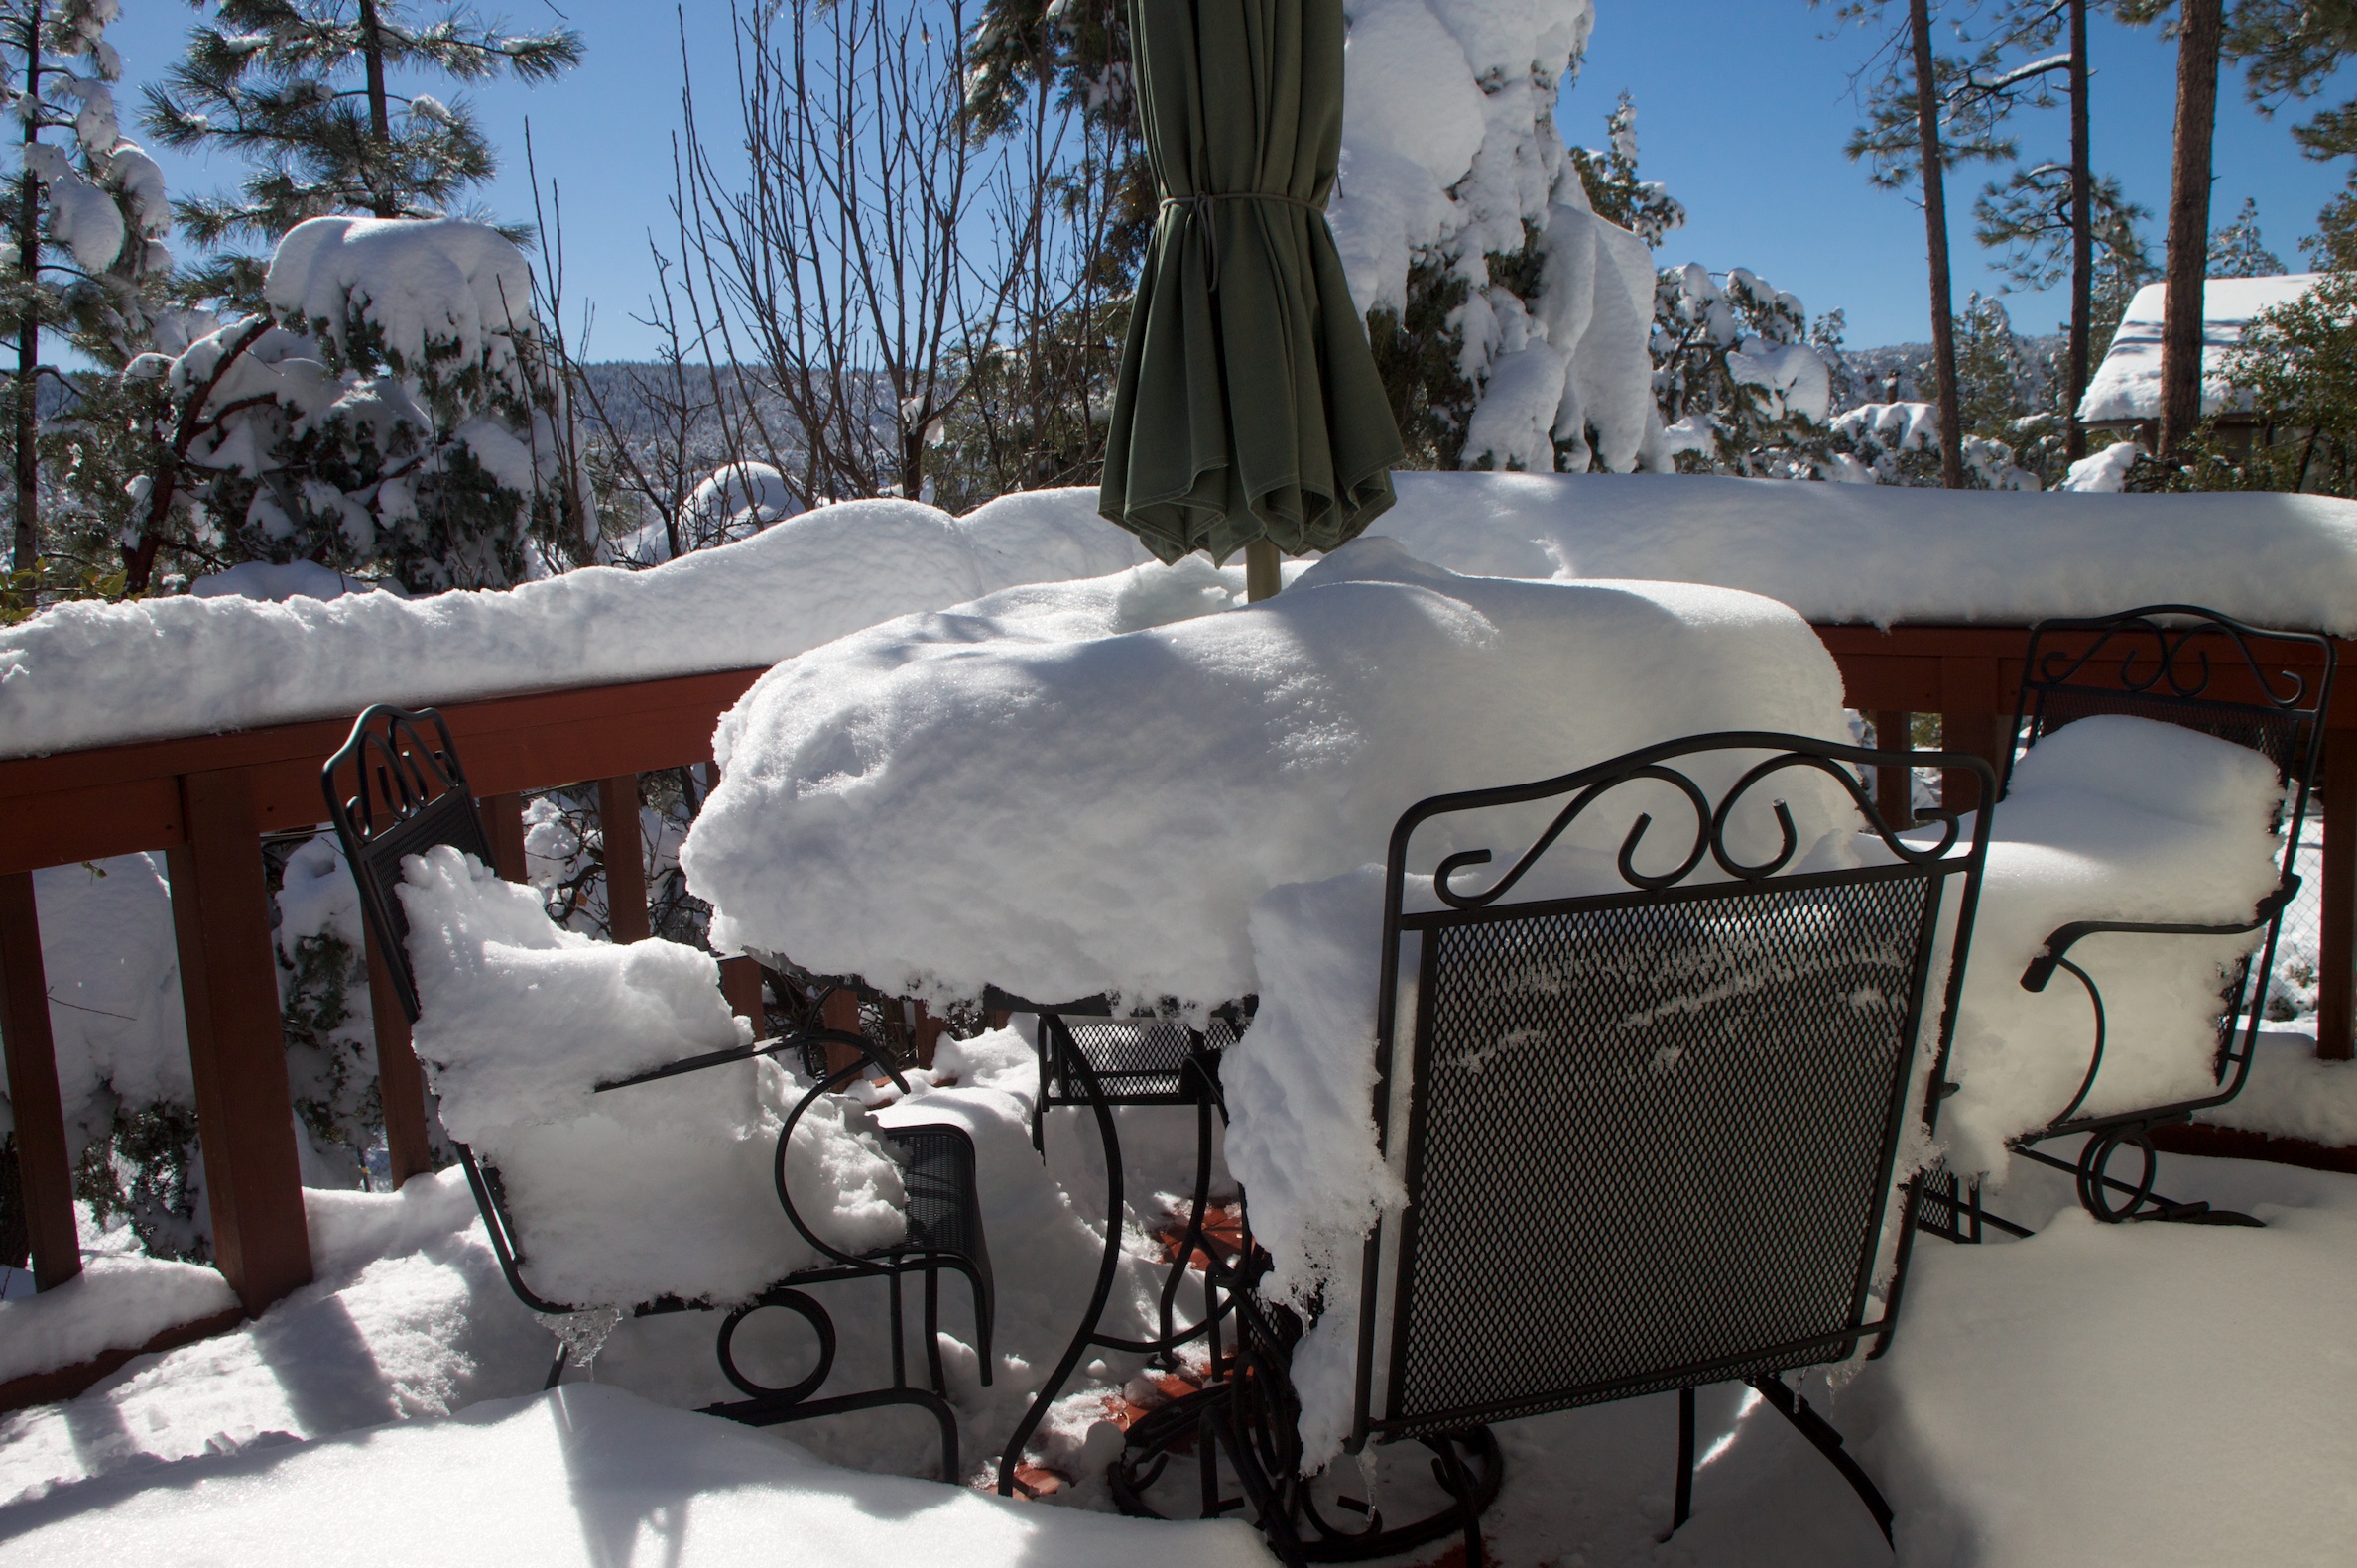
snow, winter, vehicle, weather, season